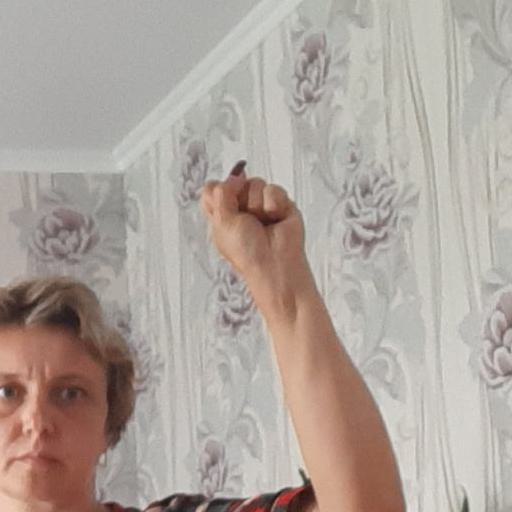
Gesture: fist